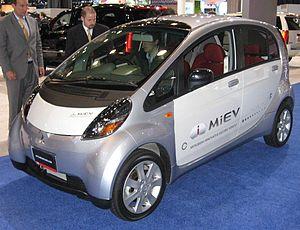
Les keijidōsha, ou « K-cars » en anglais, sont de petites automobiles vendues au Japon et qui bénéficient d'avantages variés et en particulier de taxes et de primes d'assurances réduites.